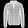
Label: Coat